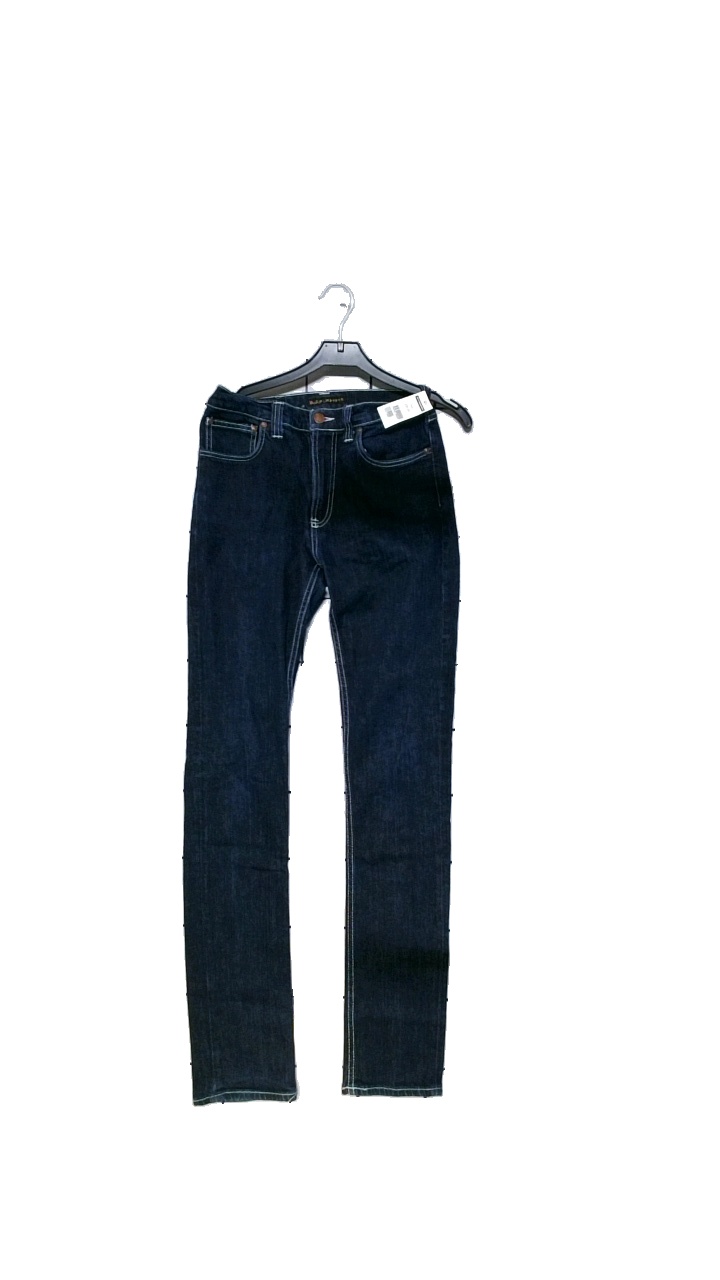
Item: Jeans (Unisex)
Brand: Nudie Jeans
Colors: Blue
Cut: Regular, Tight
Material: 98% cotton, 2% elastane
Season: All
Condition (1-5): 4
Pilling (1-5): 3
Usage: Reuse
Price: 150-250